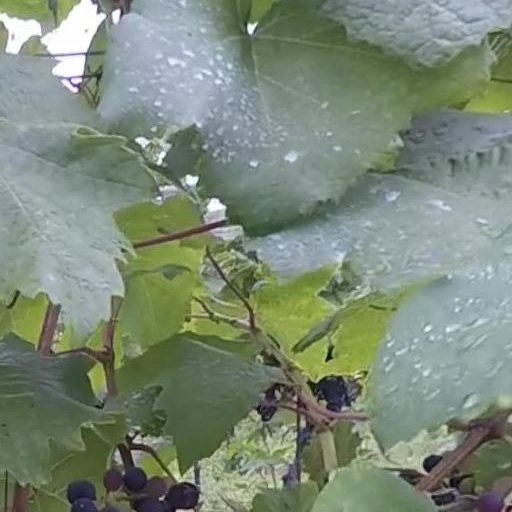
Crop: grape